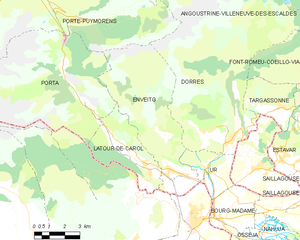
Enveitg
Kort over kommunen
Kort over kommunen
Enveitg er en by og kommune i departementet Pyrénées-Orientales i Sydfrankrig.